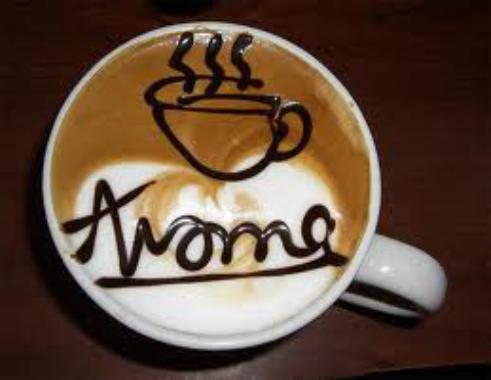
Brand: Aroma Cafe
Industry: Food